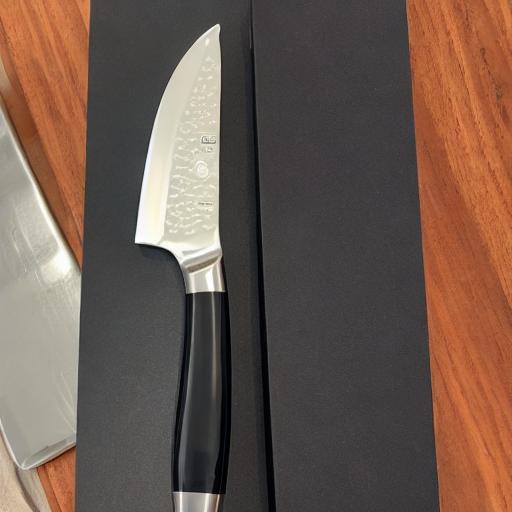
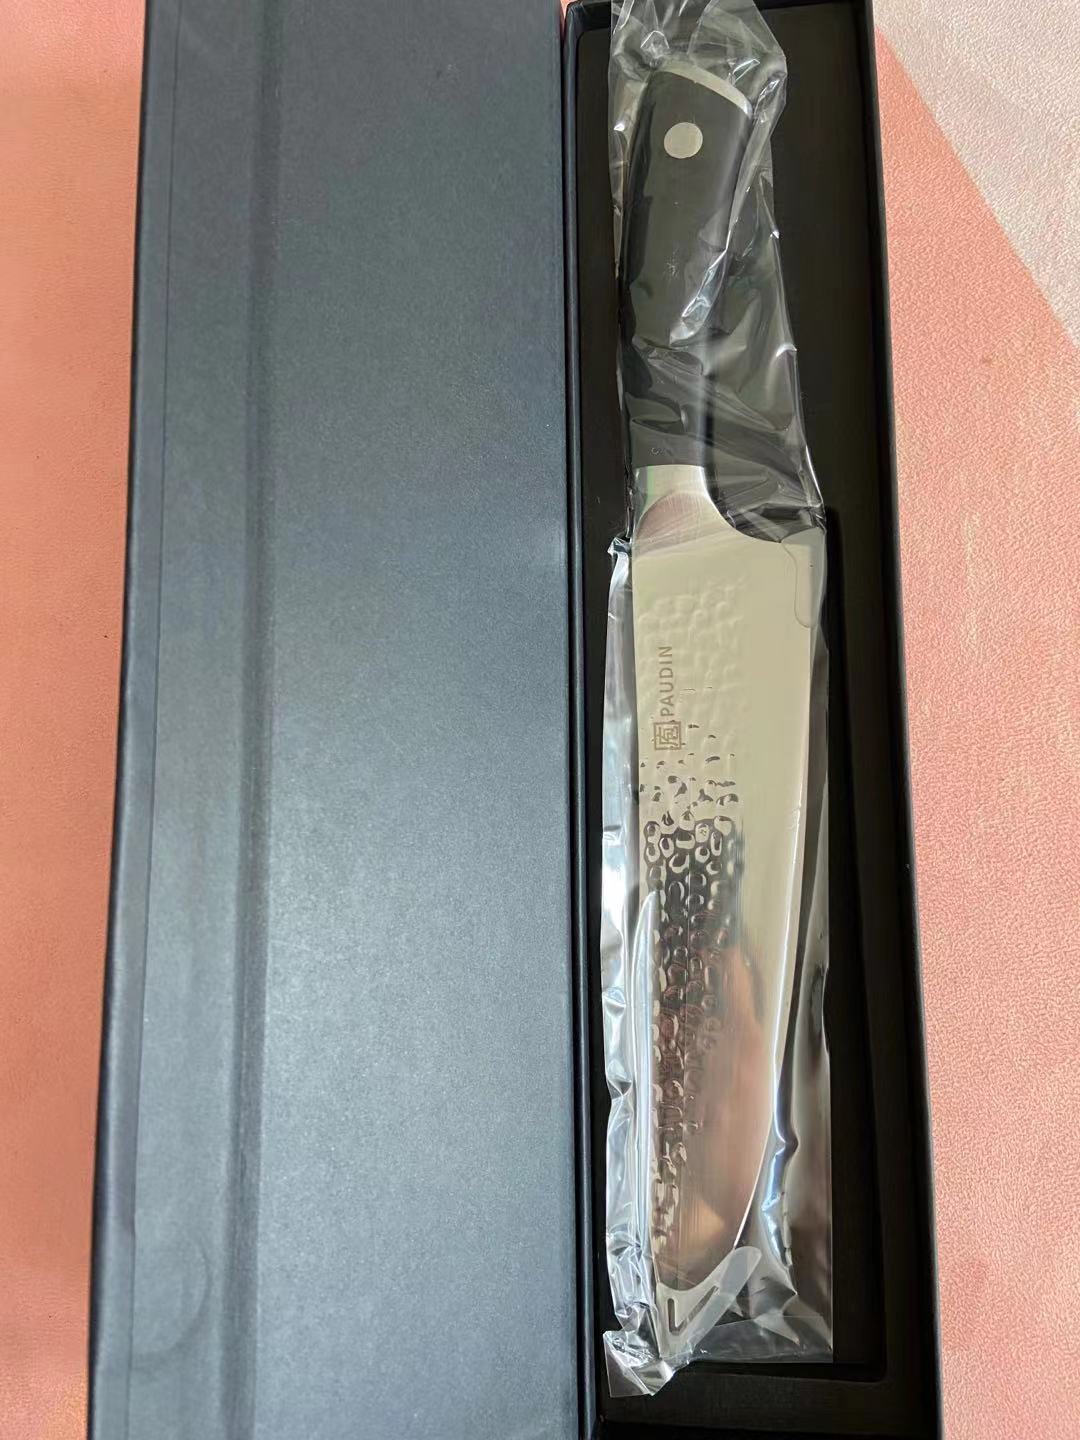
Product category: items_knife
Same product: no